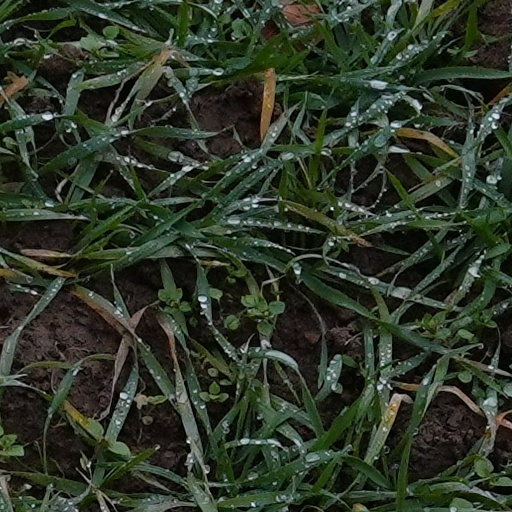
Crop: wheat